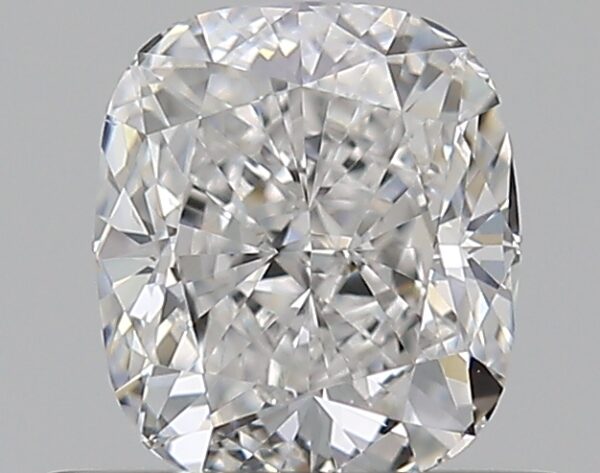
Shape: cushion
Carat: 0.5
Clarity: VS2
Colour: E
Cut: EX
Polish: EX
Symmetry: VG
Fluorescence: ST
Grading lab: GIA
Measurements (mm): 4.93 x 4.29 x 2.87